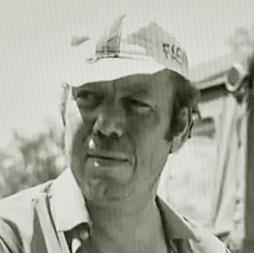
Age: 44